Sallust

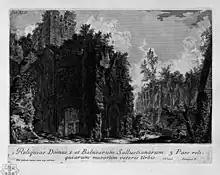
Gardens of Sallust

Due to those charges and without prospects for advancement, he devoted himself to writing history, presenting his historical writings as an extension of public life to record achievements for future generations. His political life influenced his histories, which produced in him a "deep bitterness toward the elite", with "few heroes in his surviving writings". He also further developed his gardens, upon which he spent much of his accumulated wealth. According to Jerome, Sallust later became the second husband of Cicero's ex-wife Terentia. However, prominent scholars of Roman prosopography such as Ronald Syme believe this is a legend. According to Procopius, when Alaric's invading army entered Rome they burned Sallust's house.